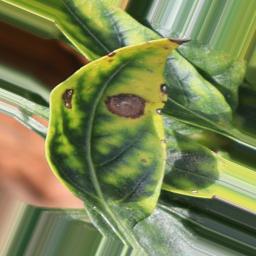
Label: cercospora